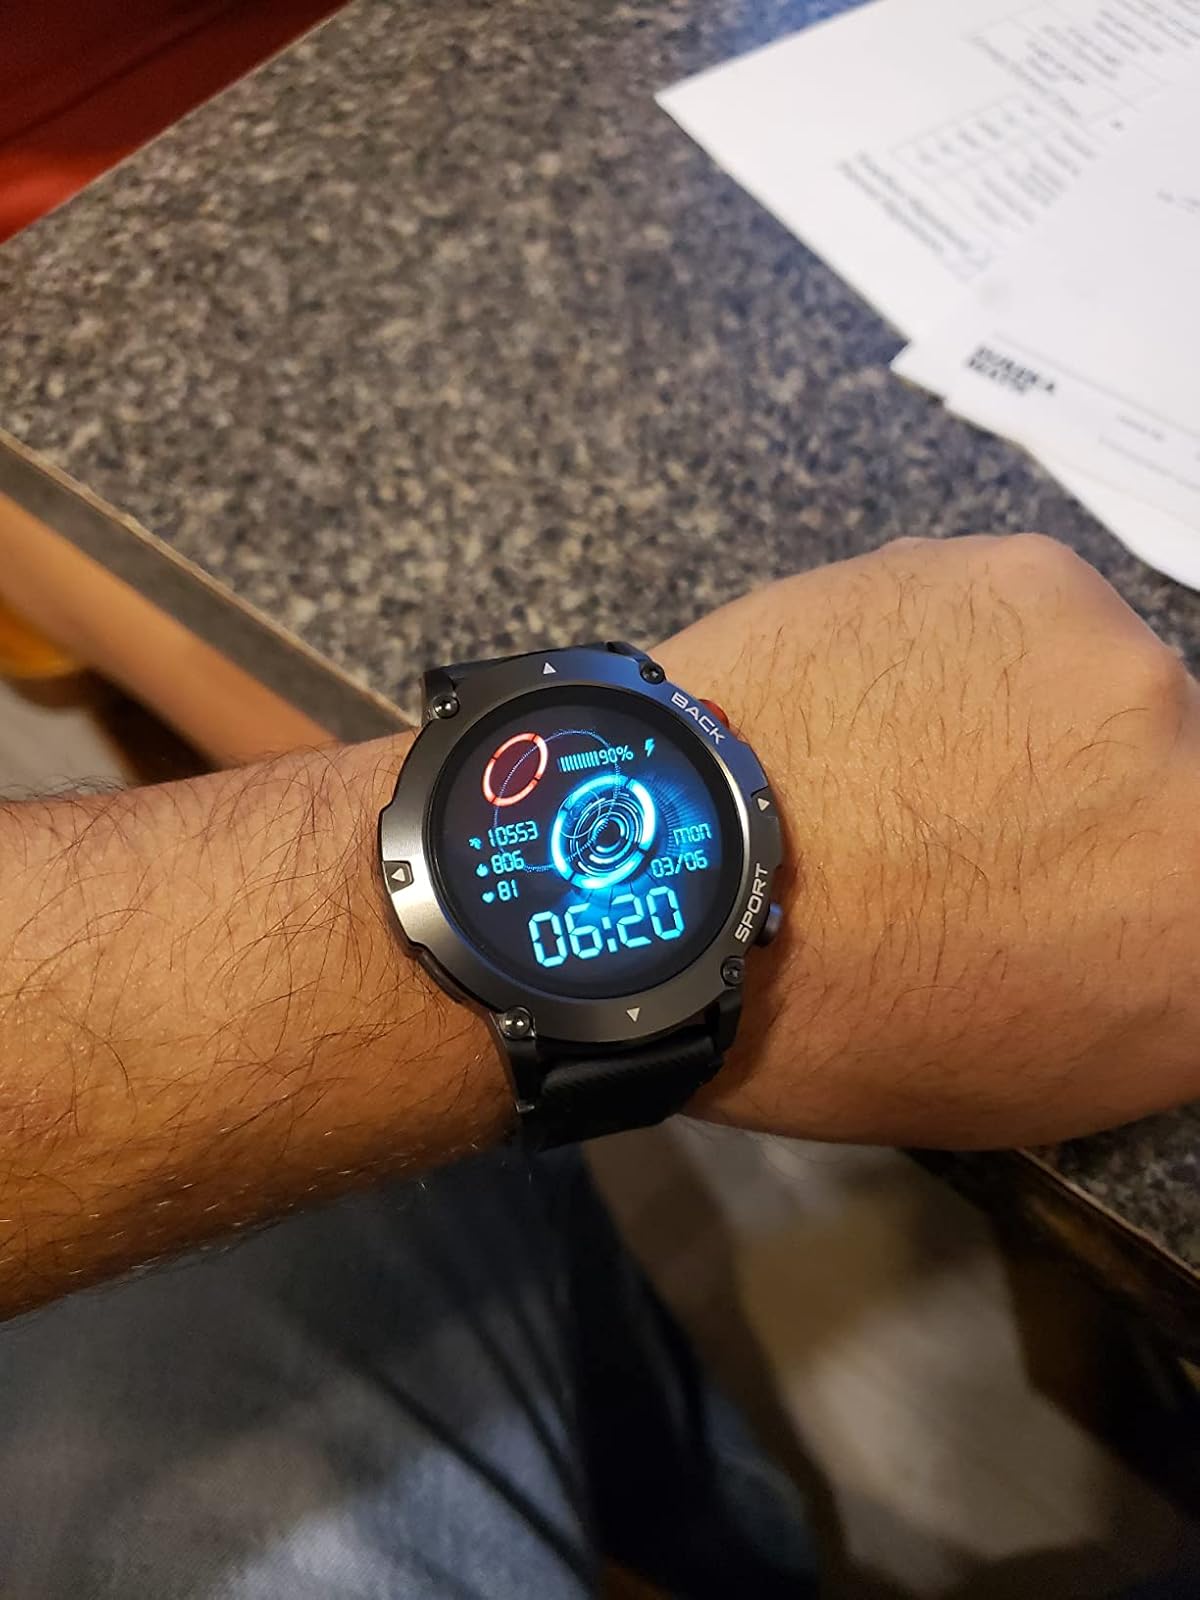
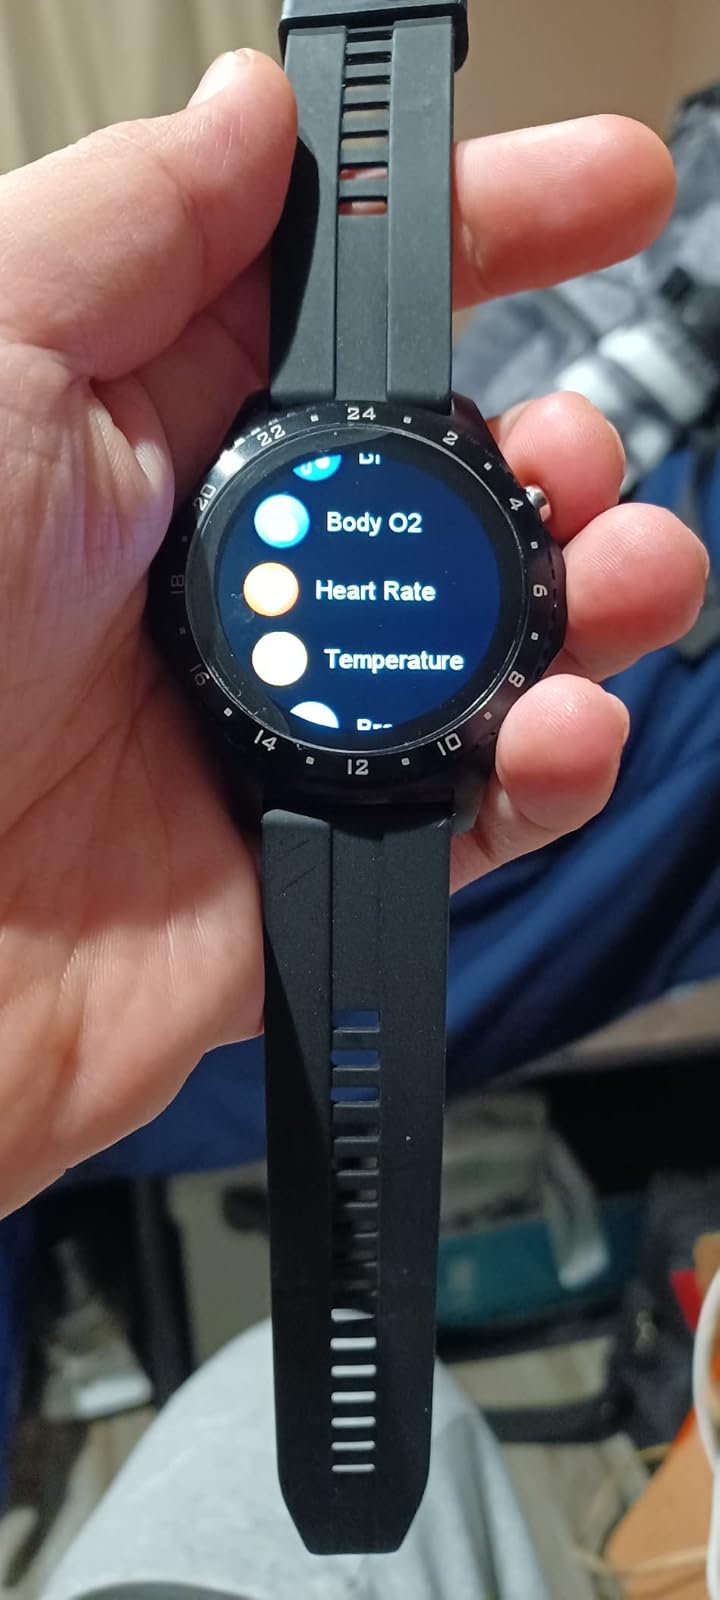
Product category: smartwatch
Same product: no